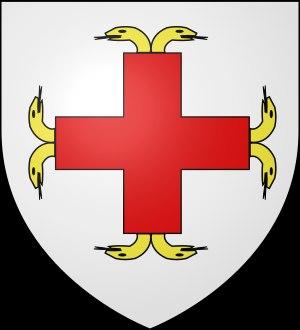
La seigneurie de Frinandour ou encore Friandour, Fomandour, Frivondour était située à Quemper-Guezennec en Bretagne.
La baronnie de Gaël-Montfort-Brécilien comprenait primitivement plus de 40 paroisses. Mais, par suite des démembrements de Montfort, de Montauban-de-Bretagne, de Mauron, de Lohéac, elle n'étendit plus sa juridiction que sur 12 paroisses: Gaël Concoret, Mauron, Saint-Léry, Saint-Jouan-de-l'Isle, Néant, Paimpont, Illifaut, Saint-Méen, Trémorel et de Loscouët.